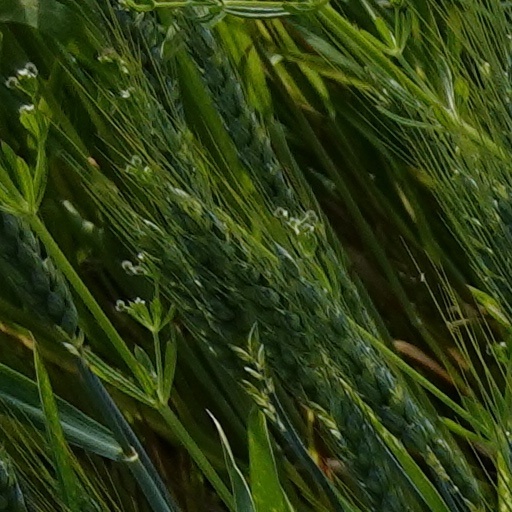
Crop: wheat